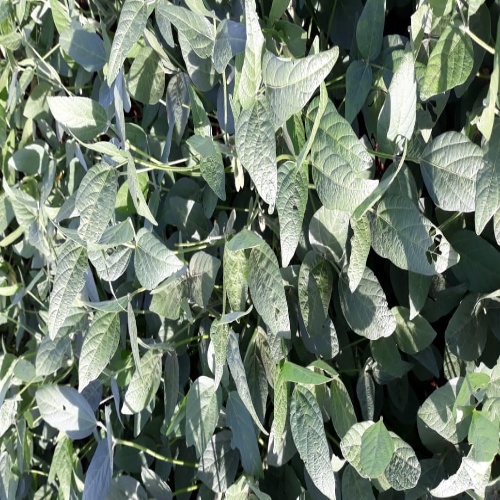
Label: Caterpillar